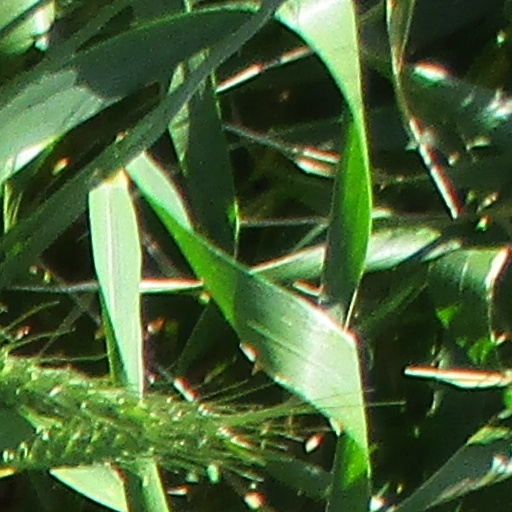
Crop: wheat